Ralph IV of Valois

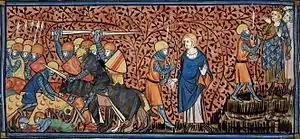
A 14th-century illustration of the battle of Mortemer (1054), where Ralph was present on the French side

Ralph IV (born 1025, died 1074) was a northern French nobleman who amassed an extensive array of lordships lying in a crescent around the Île-de-France from the border of the Duchy of Normandy in the northwest to Champagne in the southeast.